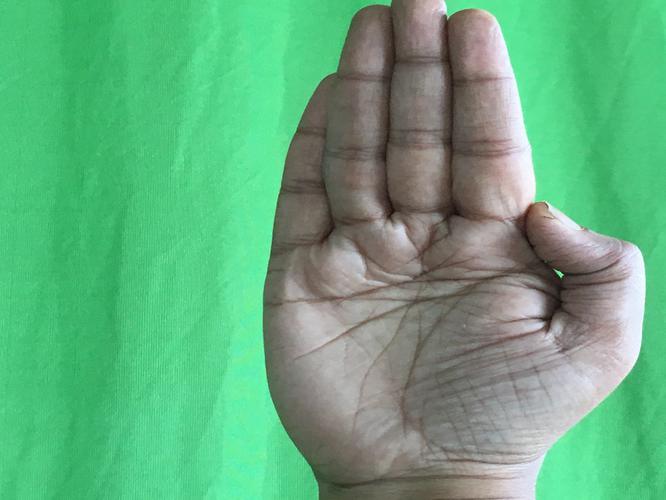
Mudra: Pathaka
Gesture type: single_hand